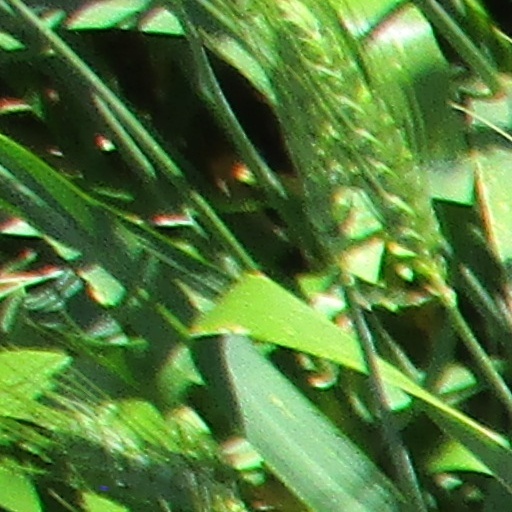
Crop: wheat